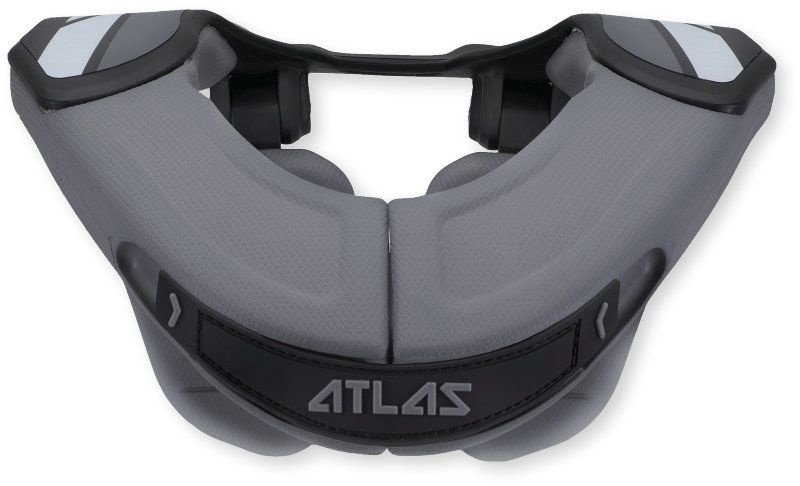
Atlas Broll Neckbrace - Kids
Brand: Atlas
Category: Sporting Goods > Athletics > American Football > American Football Protective Gear > American Football Neck Rolls